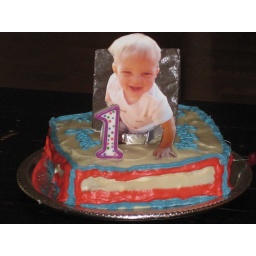
Jack in the box cake